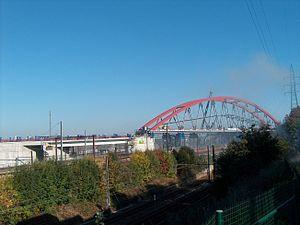
Pont ferroviaire de Schaerbeek, Bruxelles, Belgique.
Haren [aʁən] une section de la ville de Bruxelles, située dans la région de Bruxelles-Capitale, en Belgique.
La ligne 36 est une ligne de chemin de fer belge reliant Bruxelles à Liège capitale économique de la Wallonie.
Le pont ferroviaire de Haren-Sud est un ouvrage d'art métallique qui permet à la nouvelle ligne rapide entre Bruxelles et Louvain de franchir un faisceau important de voies au niveau de la sortie de la gare de formation de Schaerbeek. De manière à limiter la distance entre le niveau des voies à franchir et celui de la nouvelle voie, la solution structurale choisie est celle du pont bow-string. Dans cette solution, les poussées d'arc sont reprises par un tirant matérialisé par le tablier. Le tablier est donc en traction ce qui permet de limiter son épaisseur. La superstructure du pont est un bow-string dont l’arc est un caisson métallique, le tablier sous-voies est constitué d’un platelage orthotrope et les suspentes, qui relient arcs et tablier, sont des tubes métallique inclinés.